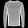
Label: Pullover